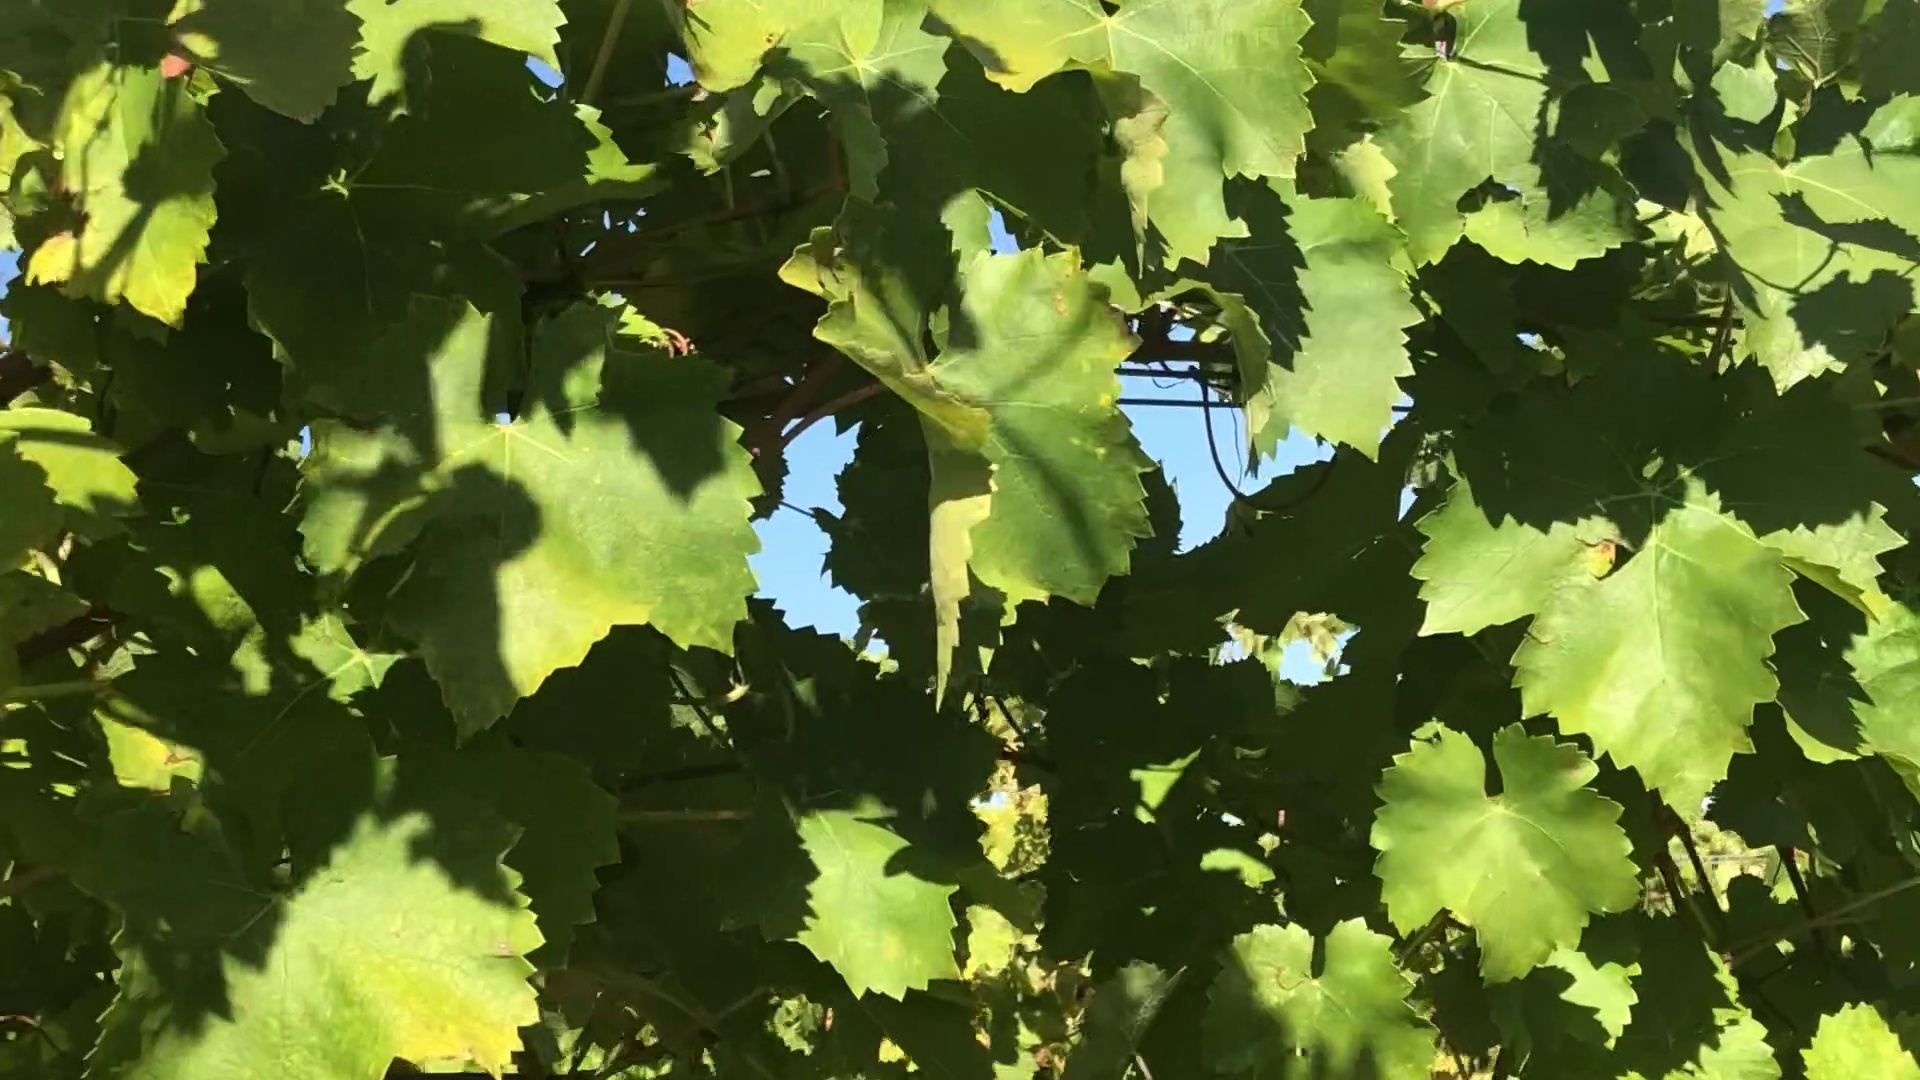
Label: healthy